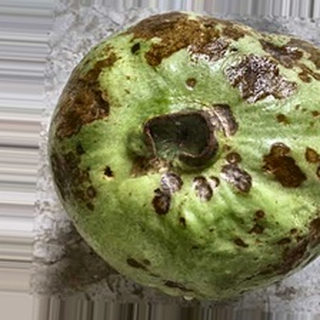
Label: guava_anthracnose